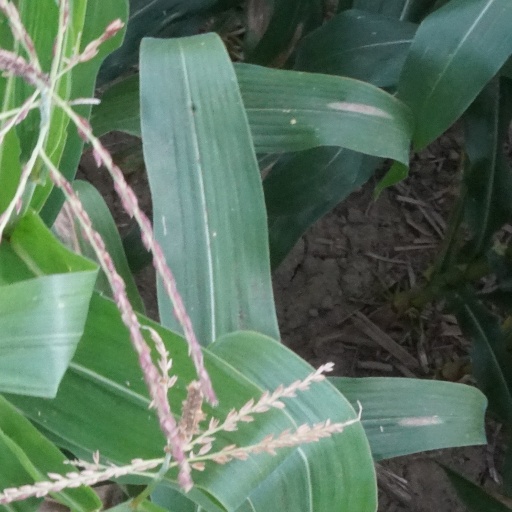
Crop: maize; corn